1958 NFL season

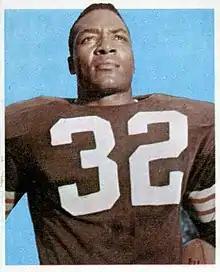
Cleveland running back Jim Brown set a league record with 1,527 yards gained and scored 17 touchdowns in a season culminating with a Most Valuable Player award.

The 1958 season is regarded as a watershed year in which the popularity of professional football in the United States began to rival that of baseball in the public imagination. "Professional football was beyond coming of age in 1958," one writer enthused, "it was on an even plane with baseball as the game of the people."